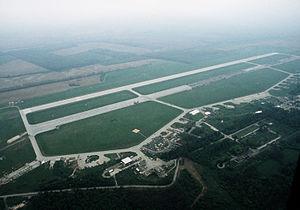
La base aérienne de Taszár est une base aérienne de l'armée hongroise située près de la ville de Taszár dans le comitat de Somogy en Hongrie, à 10 kilomètres à l'est de Kaposvár.